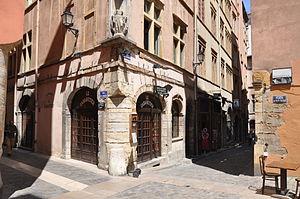
Vieux Lyon: Place du Petit Collège, à l'angle de la rue Gadagne et de la rue de la Fronde